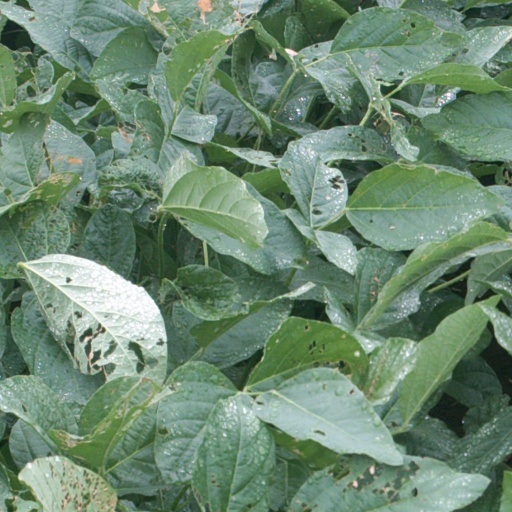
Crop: soybean